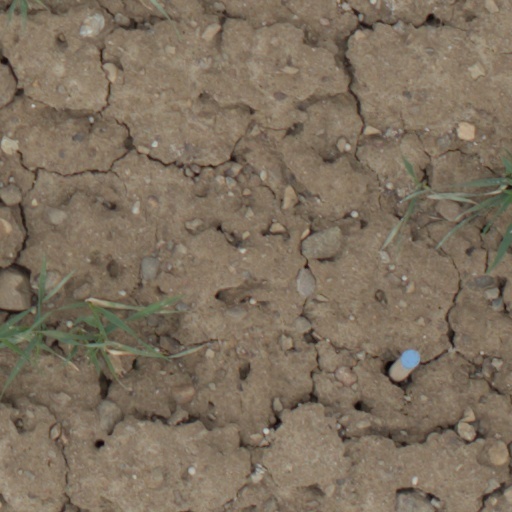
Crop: wheat